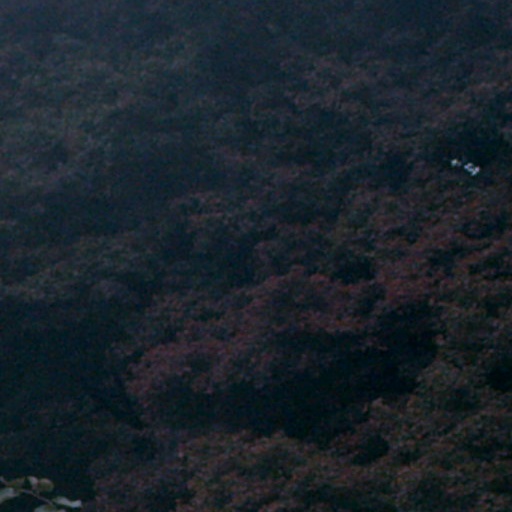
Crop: cassava